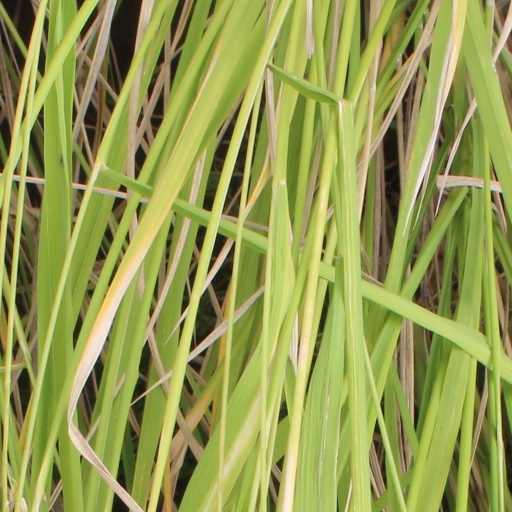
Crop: rice